Celeron

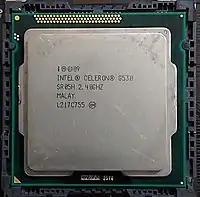
Celeron G530 2.4 GHz "Sandy Bridge"

Prescott-256 Celeron D processors, initially launched June 25, 2004, featuring double the L1 cache (16 KB) and L2 cache (256 KB) as compared to the previous Willamette and Northwood desktop Celerons, by virtue of being based on the "Prescott" Pentium 4 core.